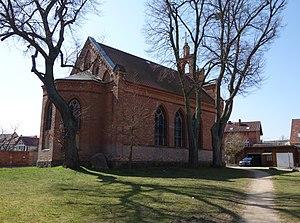
Vue du nord-est de l'église St.Martin à Angermünde , ville de Angermünde , arrondissement de Uckermark , état fédéral de Brandebourg, Allemagne Object location53°